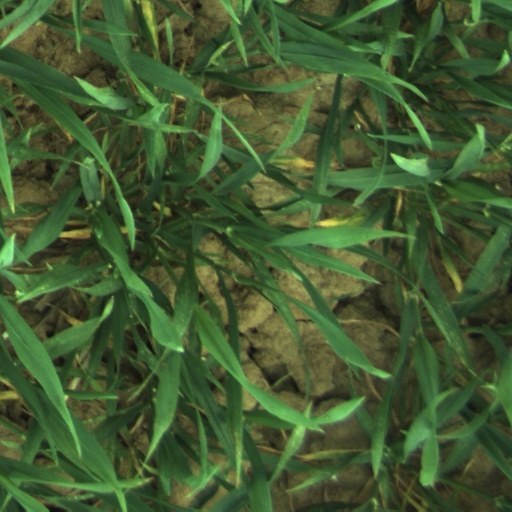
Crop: wheat